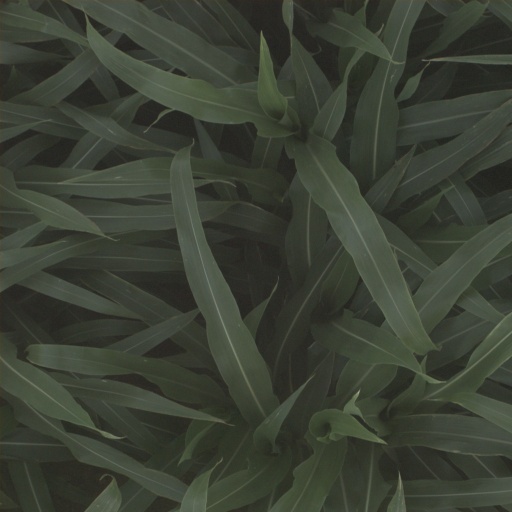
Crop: sorghum